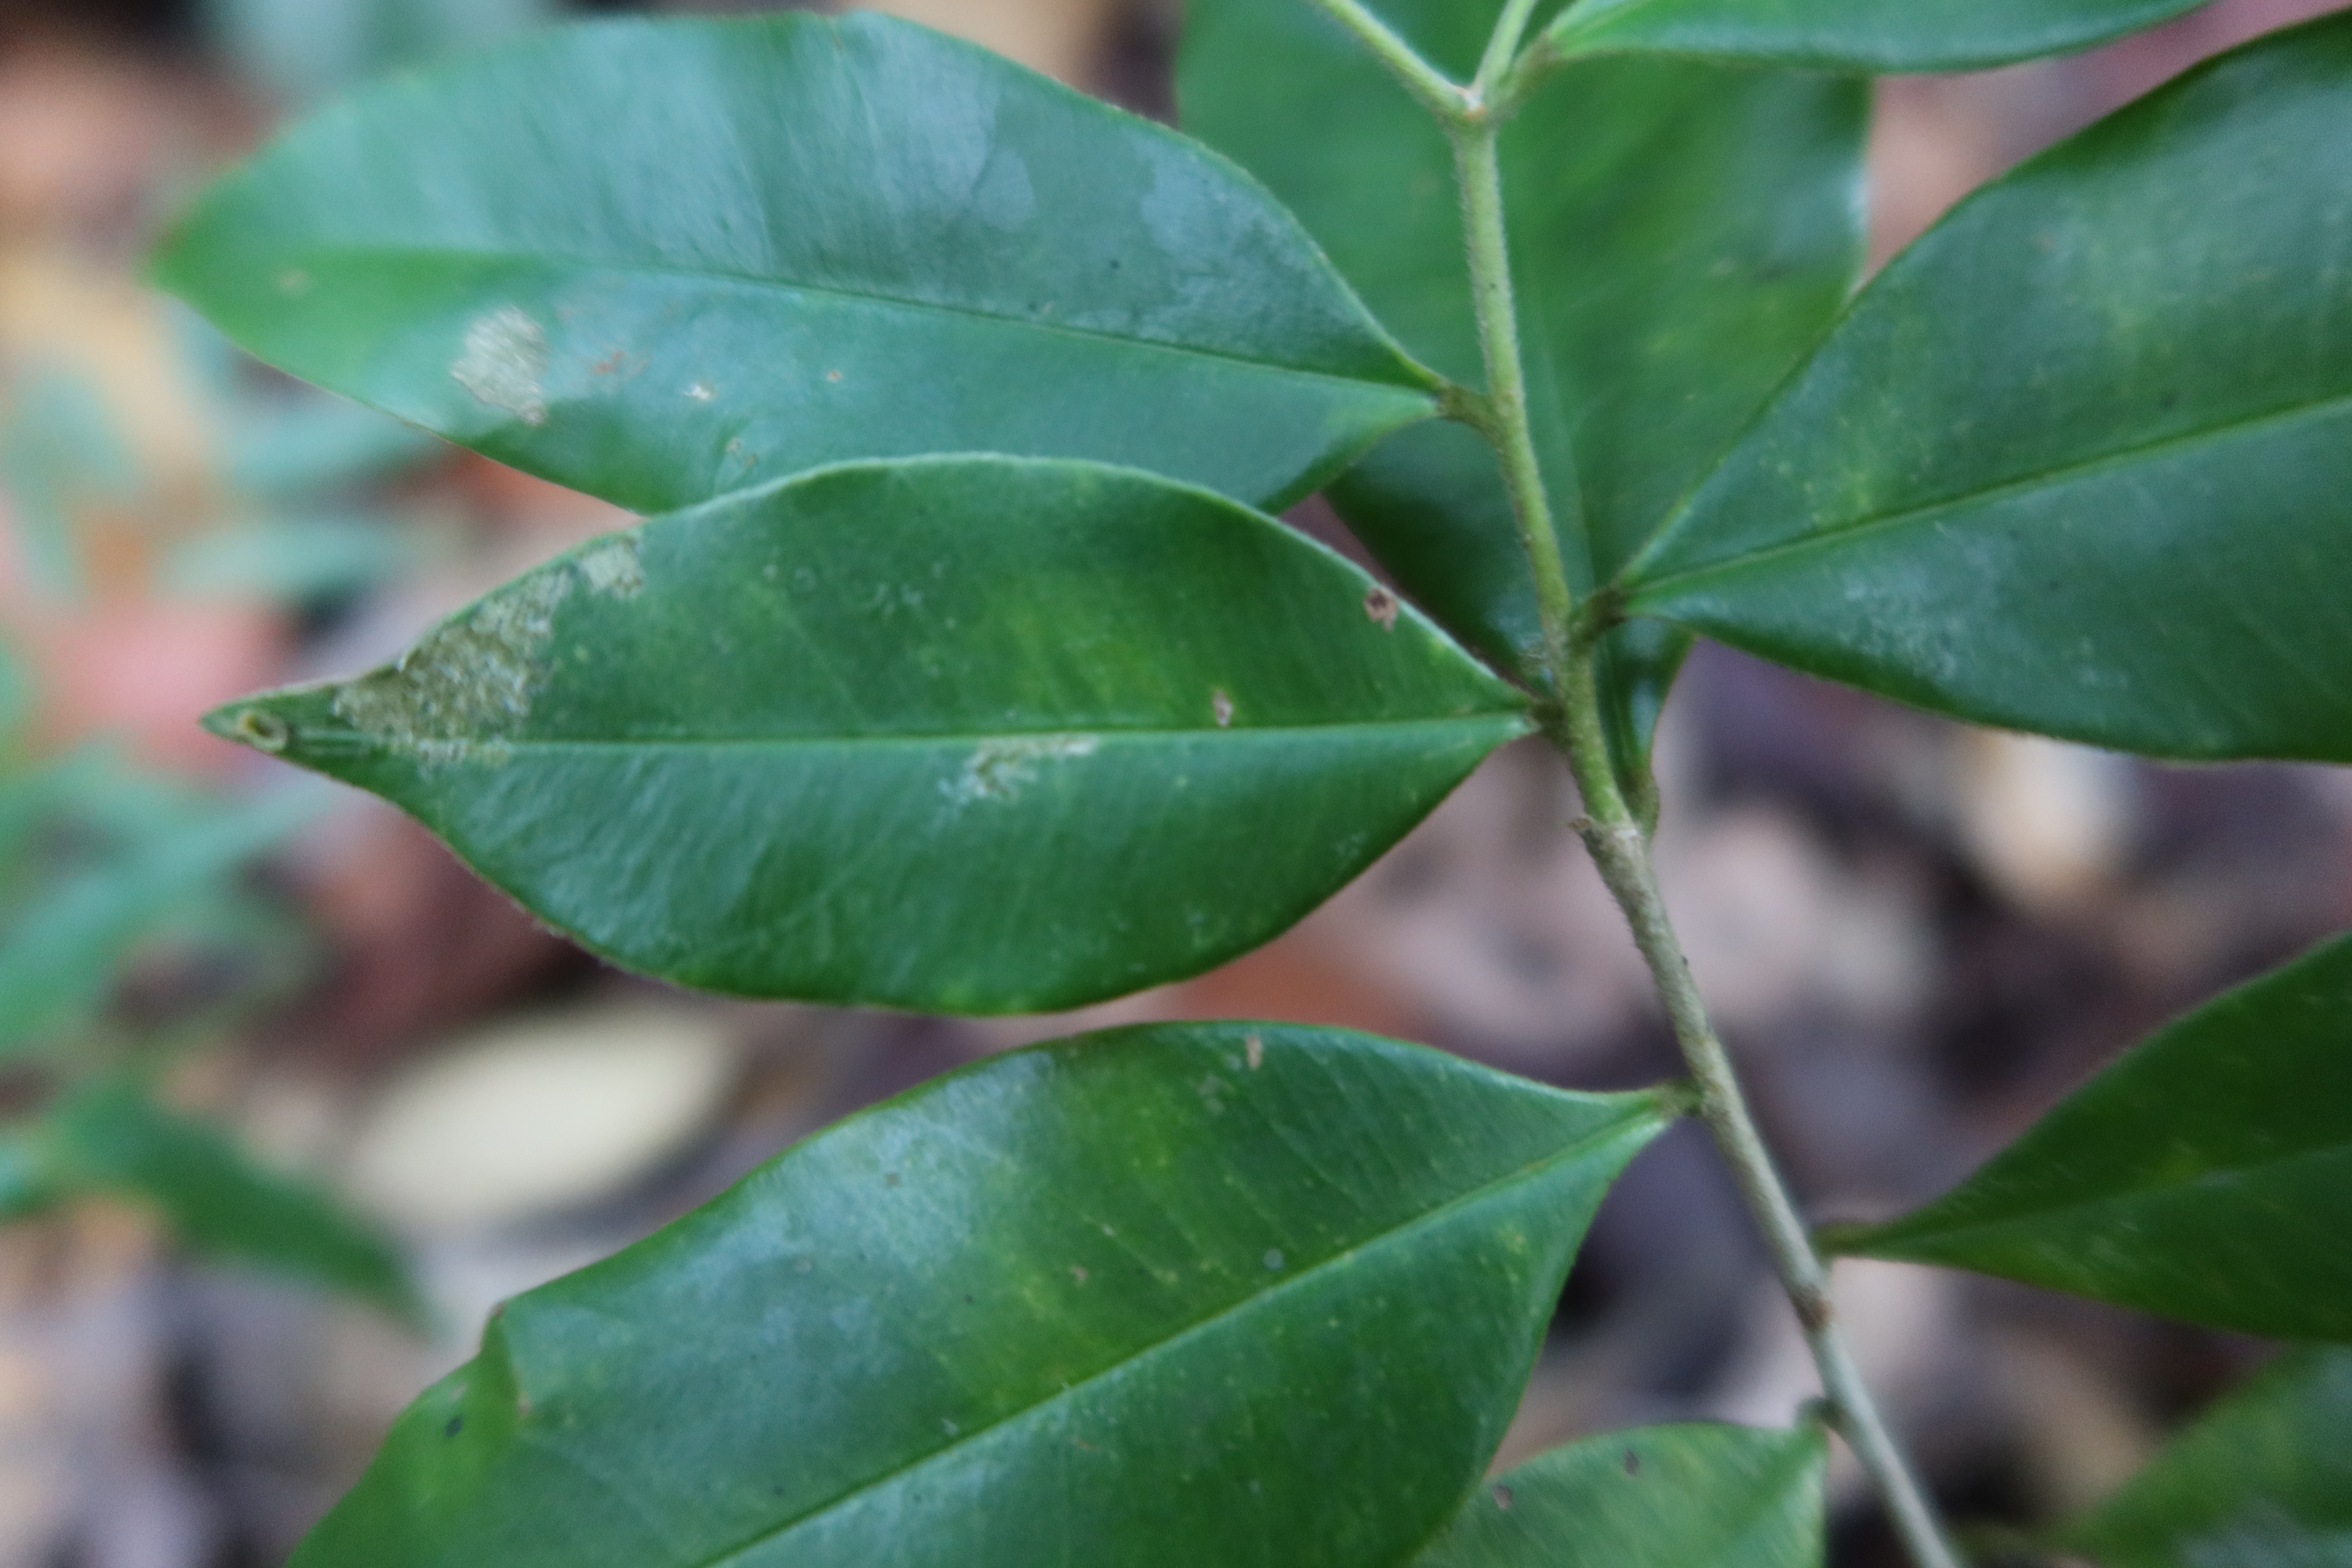
Label: Mealy bugs